Sissel Lie

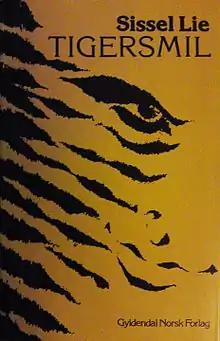
Front of "Tigersmil" (=Tiger smile) illustration by Tor M. Hetland 1986

Sissel Lie (born 12 November 1942) is a Norwegian novelist, translator, playwright and professor in Romance languages and literature at the University of Trondheim since 1992.